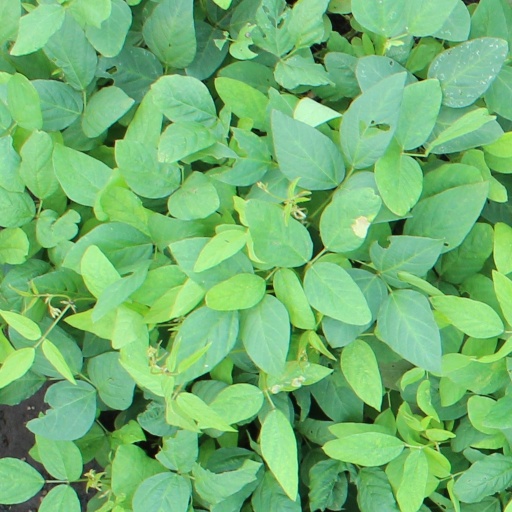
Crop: soybean